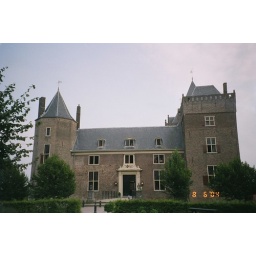
The castle hostel (complete with bridge and moat) in Heemskerk, Holland, about 45 mins. from Amsterdam.